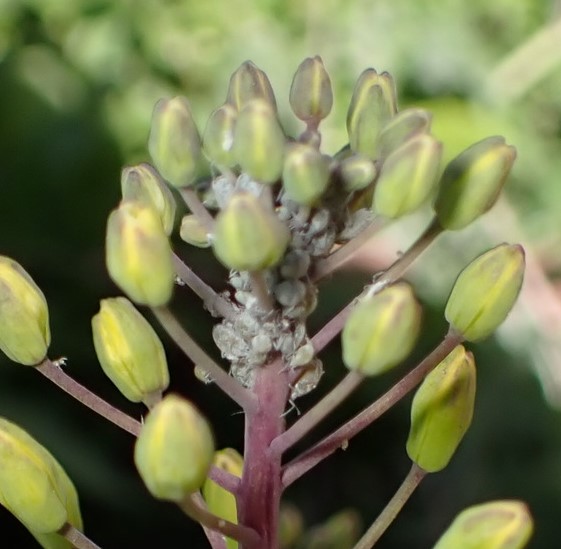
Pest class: cabbage_aphid